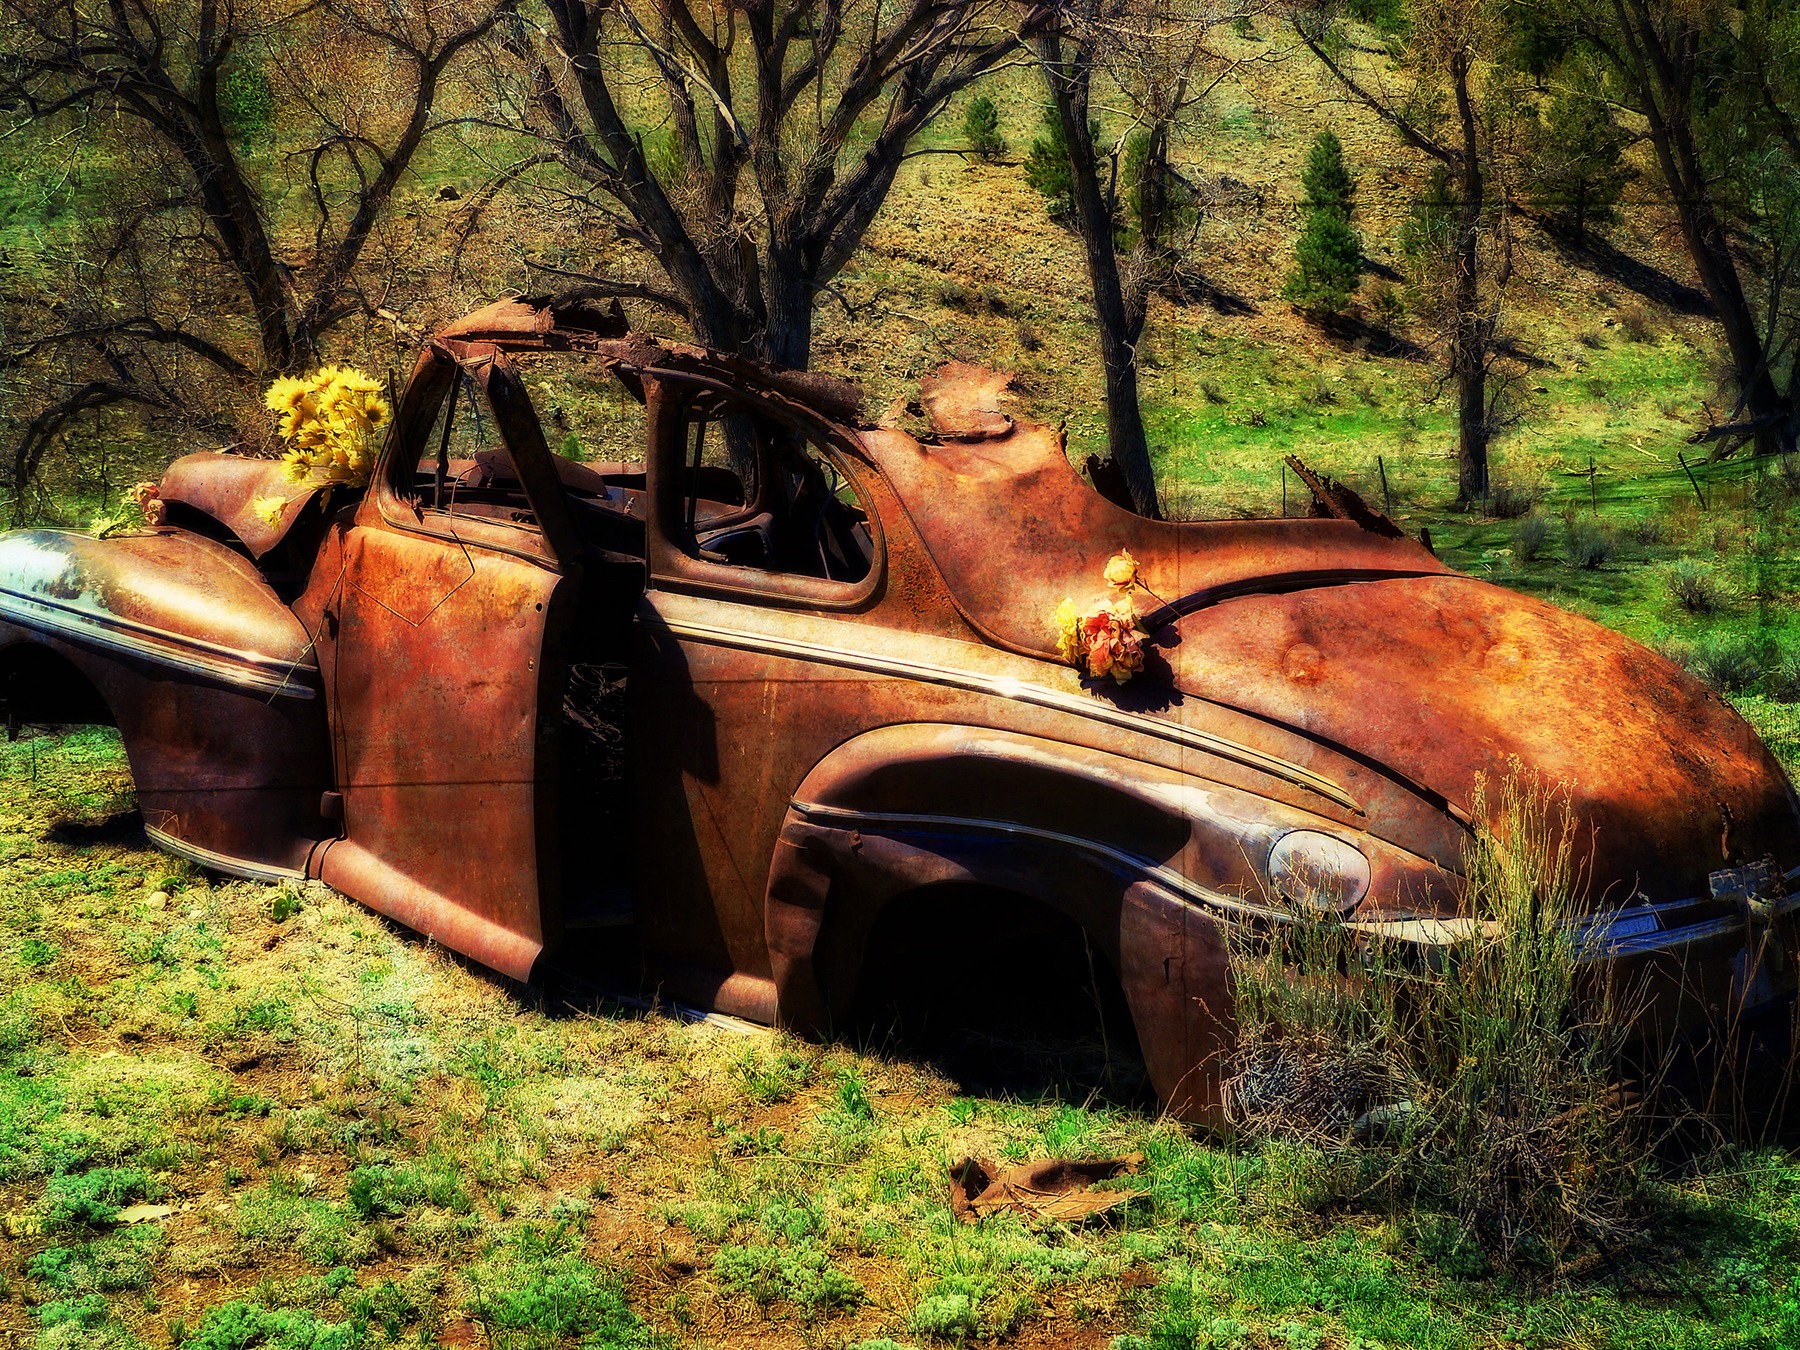
tree, forest, plant, wood, car, lawn, automobile, leaf, old, pond, vehicle, jungle, autumn, park, garden, rusty, woodland, yard, oldsmobile, corrosion, rural area, corrosives